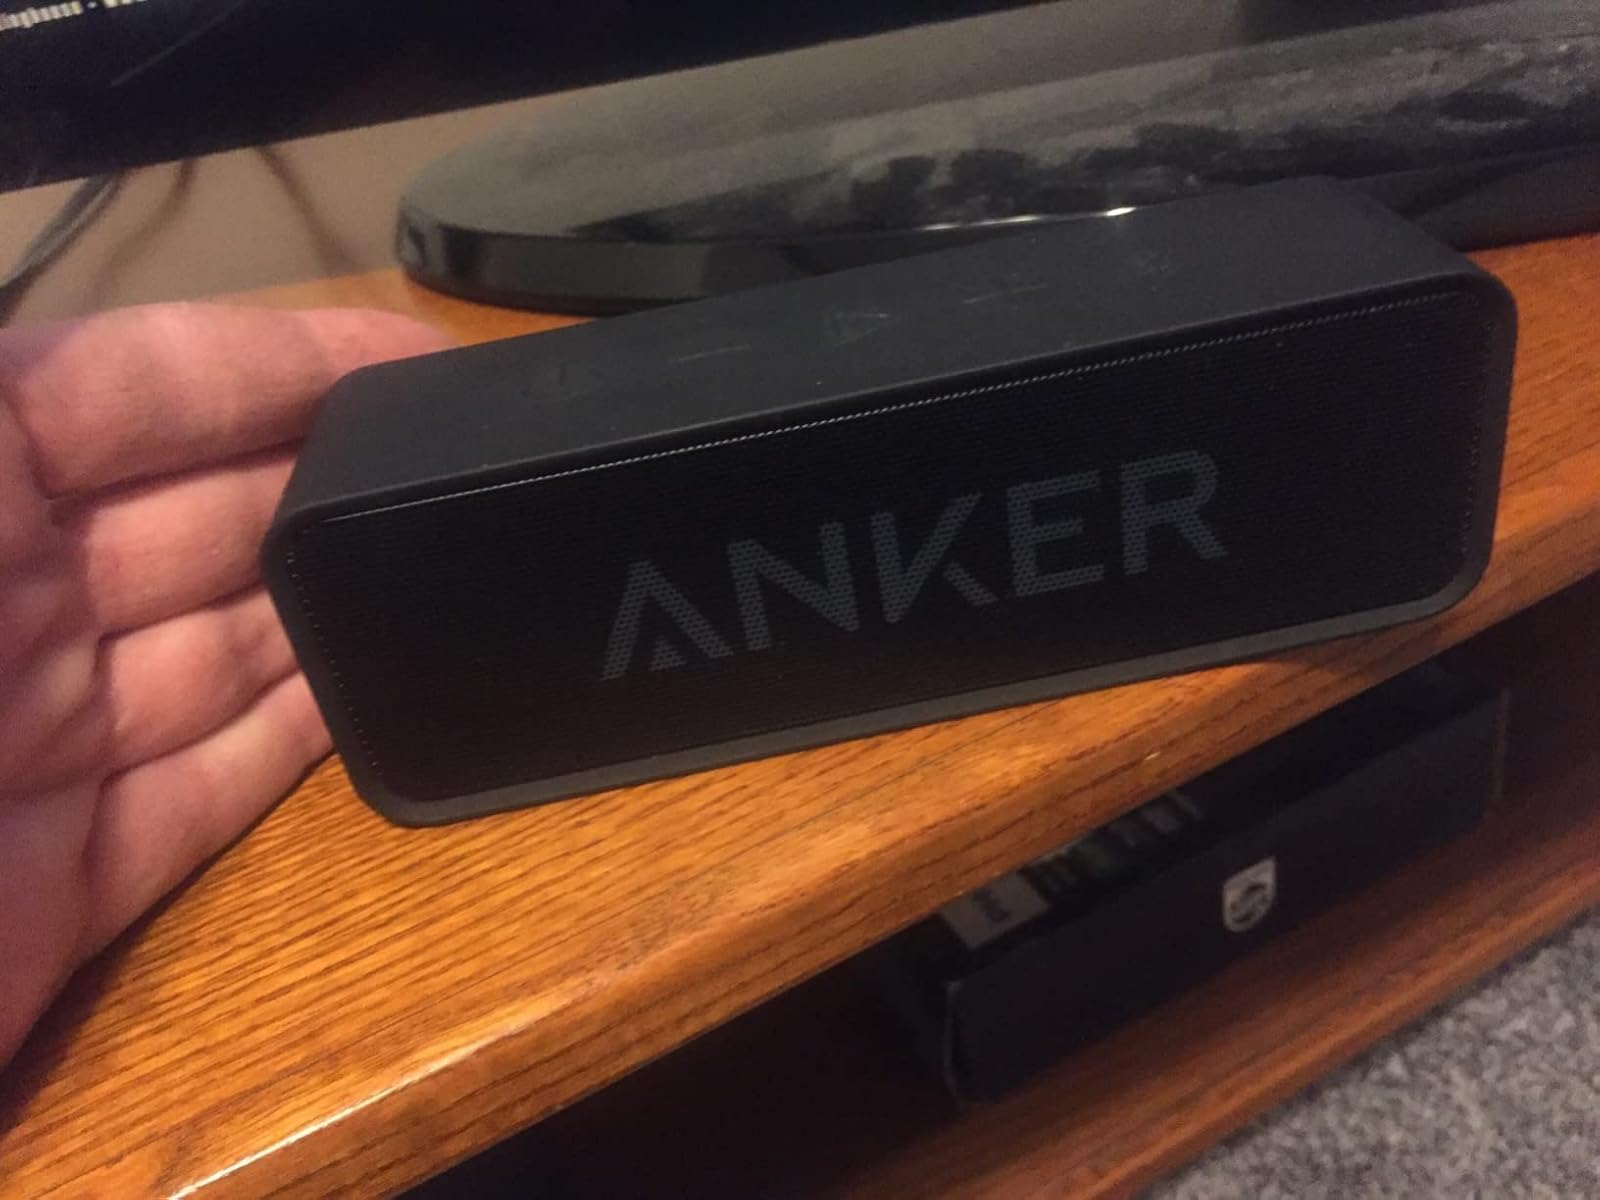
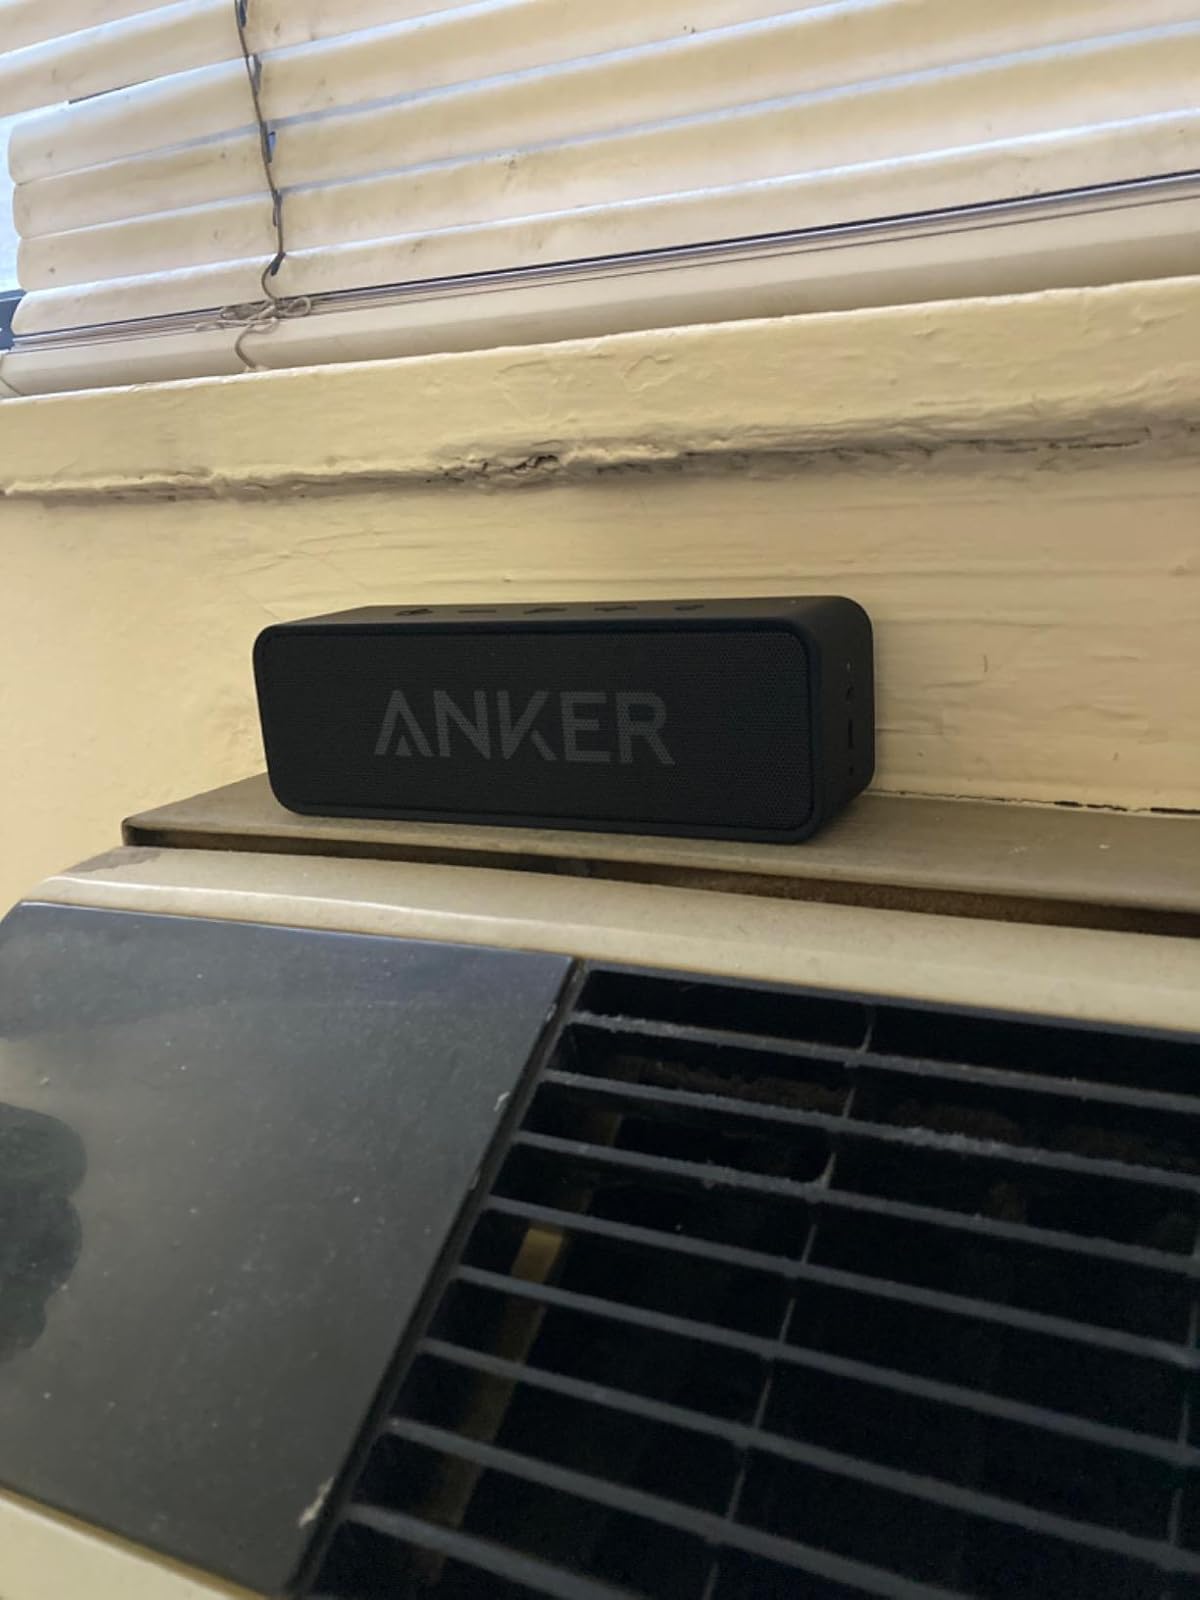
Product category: speaker
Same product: yes